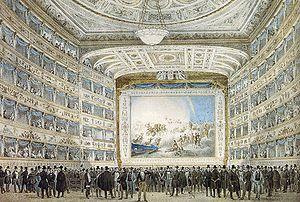
Giuseppe Fortunino Francesco Verdi [dʒuˈzɛppe fortuˈninoː franˈt͡ʃesko ˈverdi], né Joseph Fortunin François Verdi le 10 octobre 1813 à Roncole et mort le 27 janvier 1901 à Milan, est un compositeur romantique italien. Son œuvre, composée essentiellement d’opéras, unissant le pouvoir mélodique à la profondeur psychologique et légendaire, est l'une des plus importantes de toute l'histoire du théâtre musical.